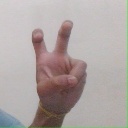
अक्षर: ई